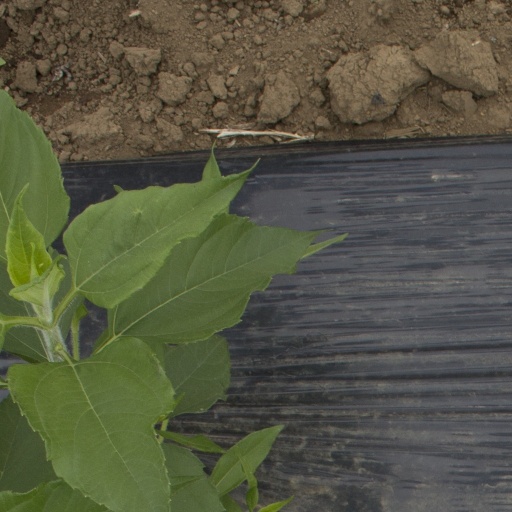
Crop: Jerusalem artichoke